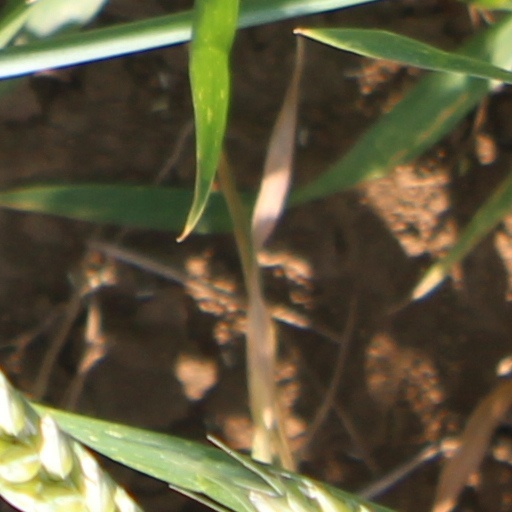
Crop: wheat